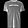
Label: T - shirt / top